Yvonne Spigt

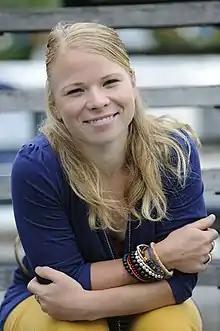
Yvonne Spigt

Yvonne Spigt (born 20 January 1988) was a Dutch marathon skater and inline skater. She also works as a doctor's assistant. Her sisters Moniek, Petra and Jannitta have also skated in women's marathons. Spigt won the Dutch Open championships marathon skating on natural ice at the Weissensee on 30 January 2008. She later also won the Open Dutch Championship marathon skating on natural ice at the Grote Rietplas in Emmen on 8 February 2012.